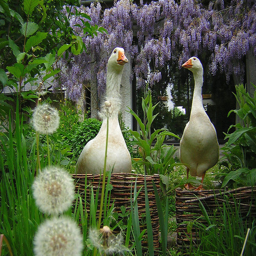
Ducks standing in a field in wicker baskets.
Two geese are in a garden with purple flowers.
Two ducks laying in seperate nests in the meadows.
Two geese in a beautiful setting with lots of green and purple
two geese in baskets near some daffodils